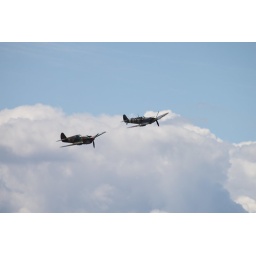
Flying Heritage Collection Fly Day May 22 2010 - Paul Allen's vintage airplane museum, many in flying order